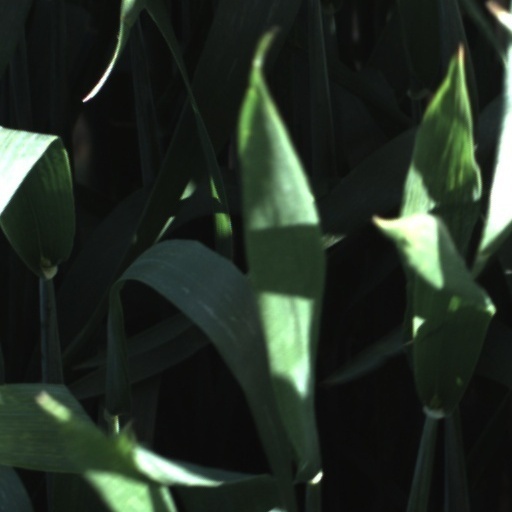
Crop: wheat